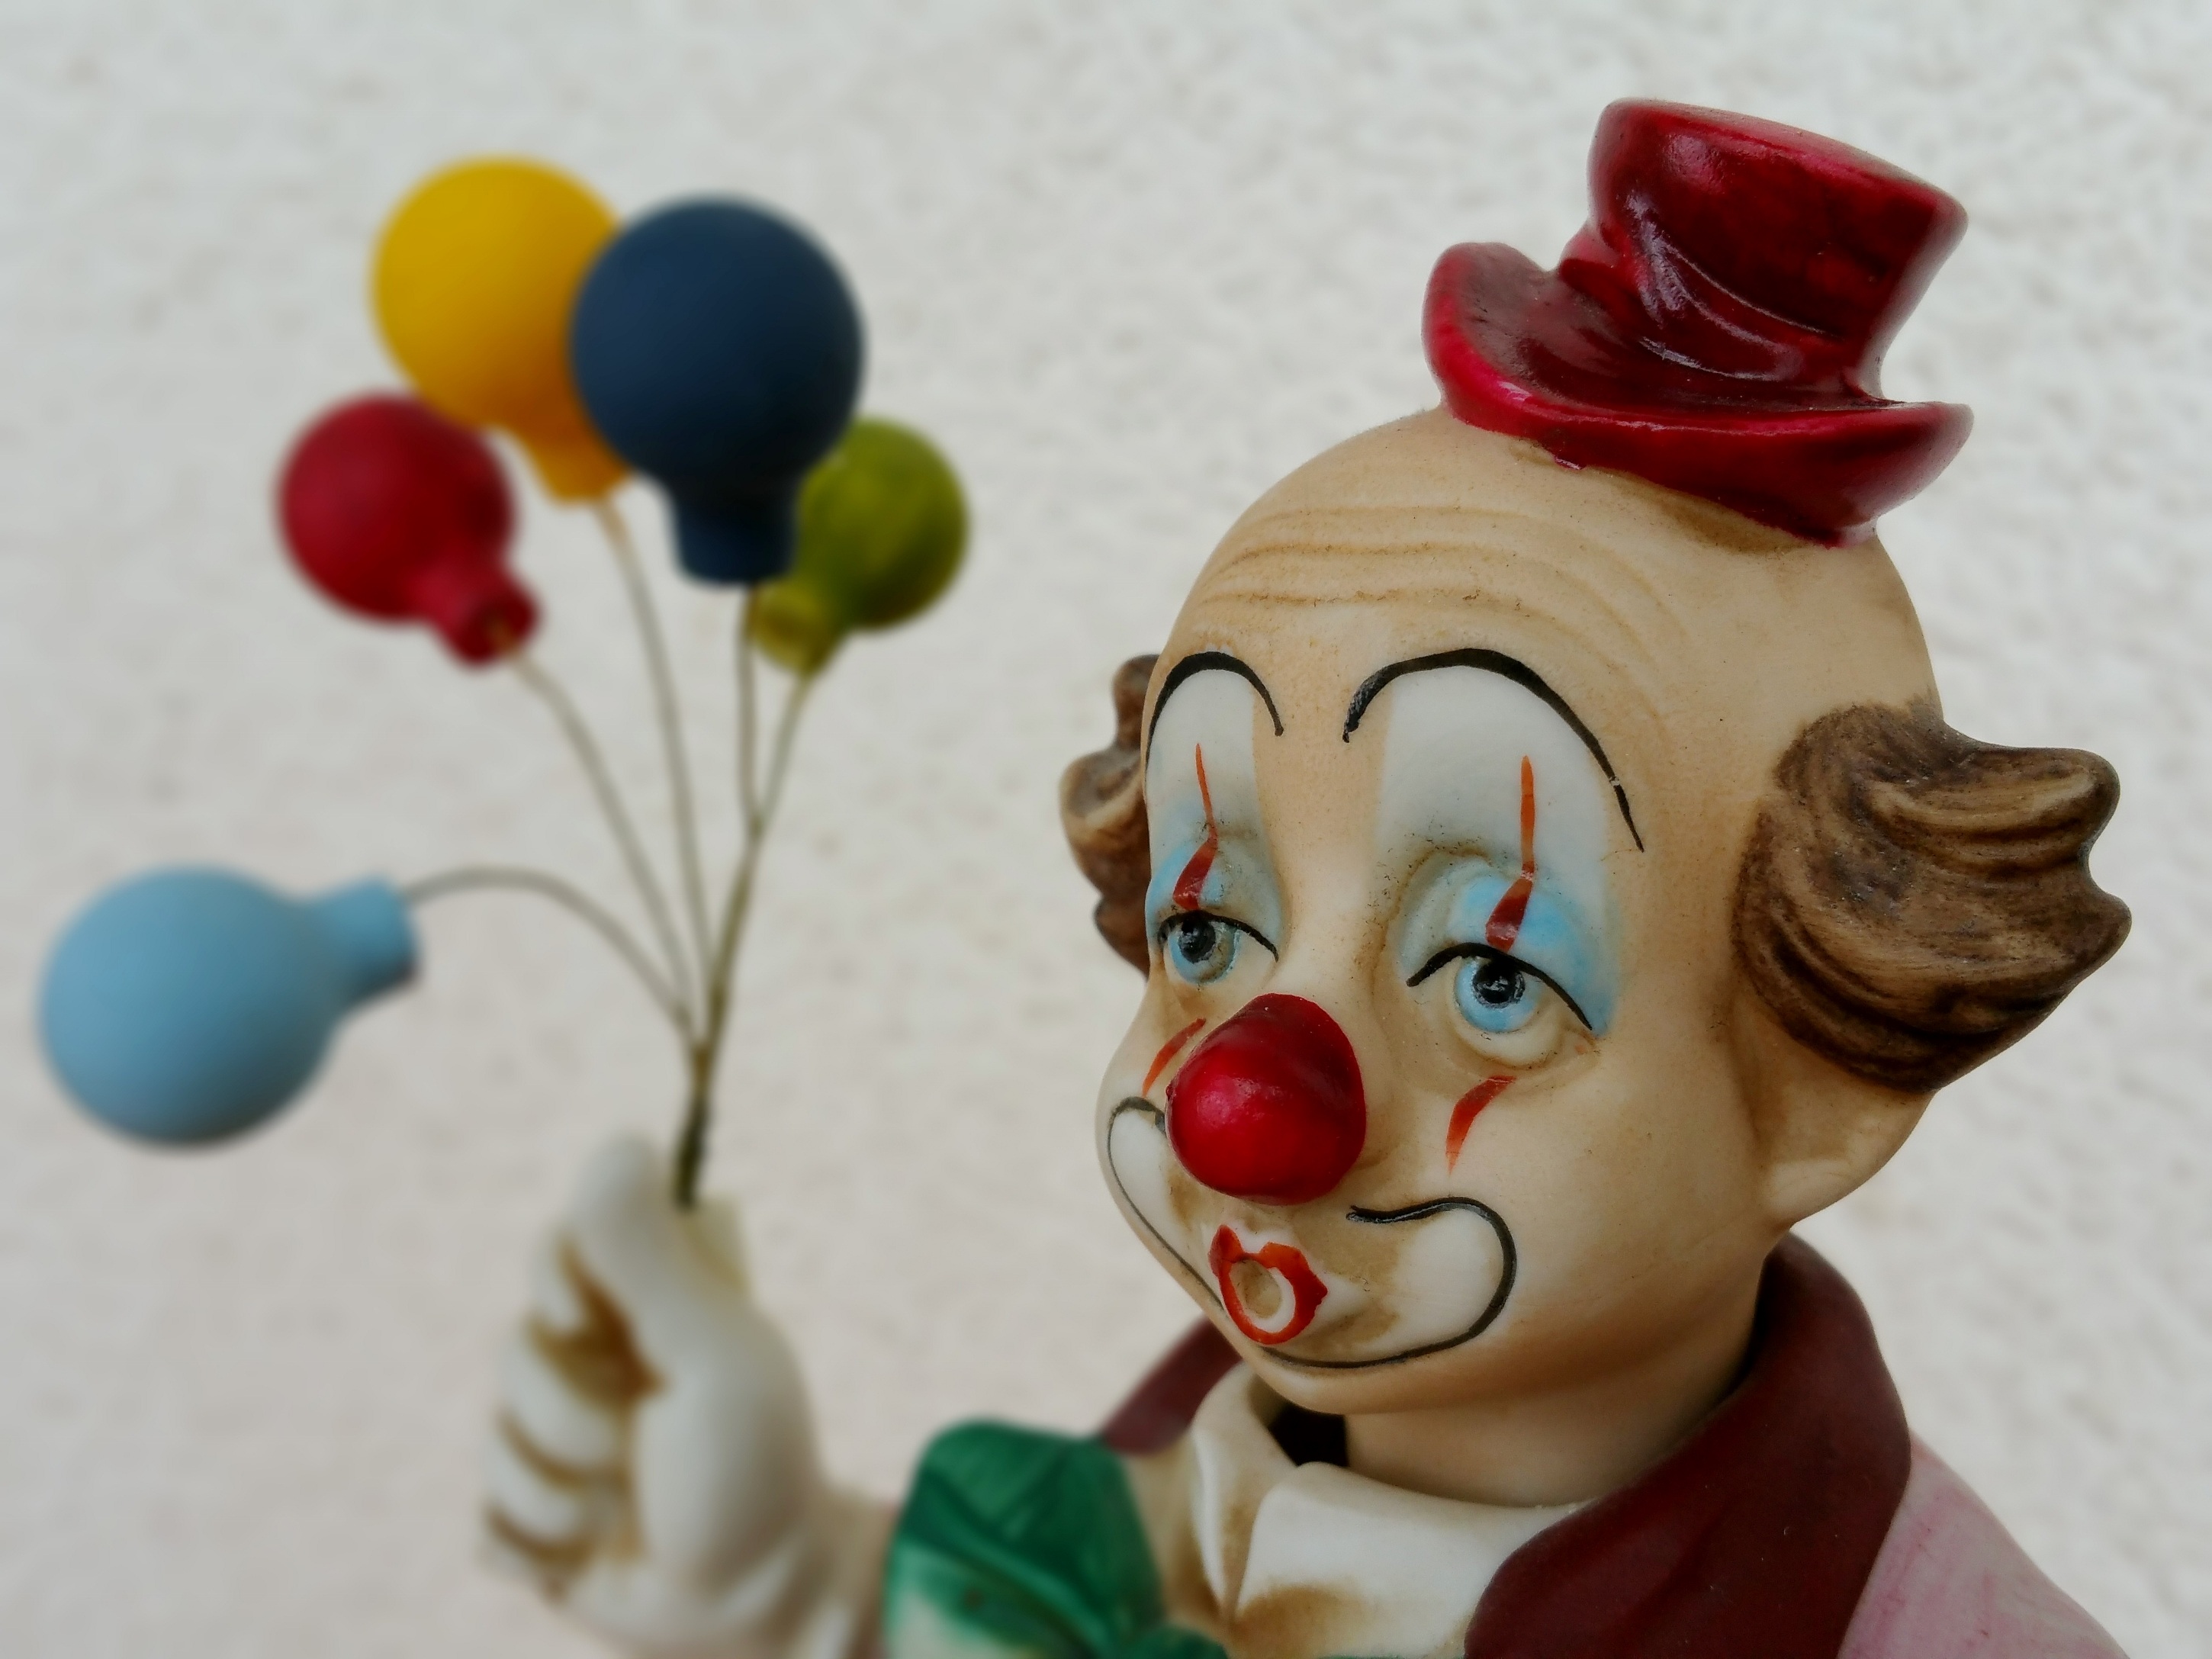
person, flower, red, colorful, toy, clown, balloons, funny, statuette, ballons, birthday, performing arts